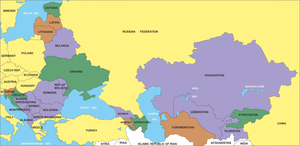
Les Examens des performances environnementales de la CEE-ONU évaluent les progrès accomplis par chaque pays dans l'amélioration de sa politique environnementale. Les EPE sont menés sous les auspices du Comité des politiques de l’environnement de la Commission économique des Nations unies pour l'Europe.